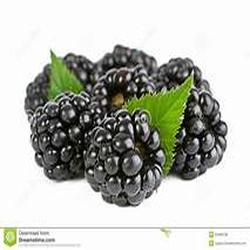
Label: Blackberry